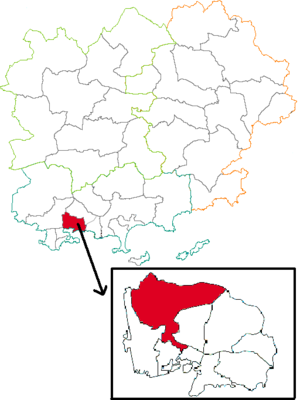
Situation du canton dans la département du Var (83), France
Le canton de Toulon-3 est un canton français situé dans le département du Var et la région Provence-Alpes-Côte d'Azur.